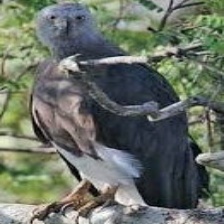
Species: GREY HEADED FISH EAGLE
Scientific name: ICHTHYOPHAGA ICHTHYAETUS